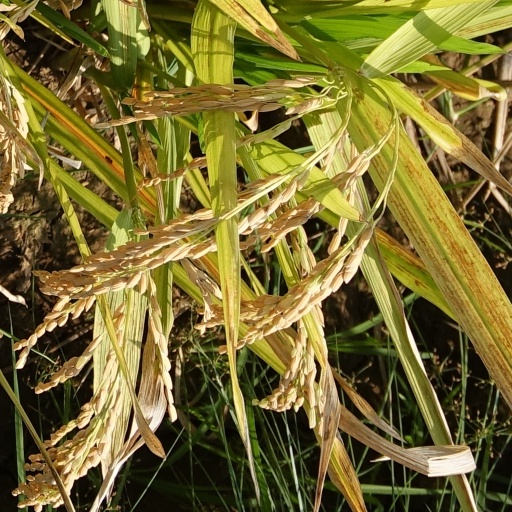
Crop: rice